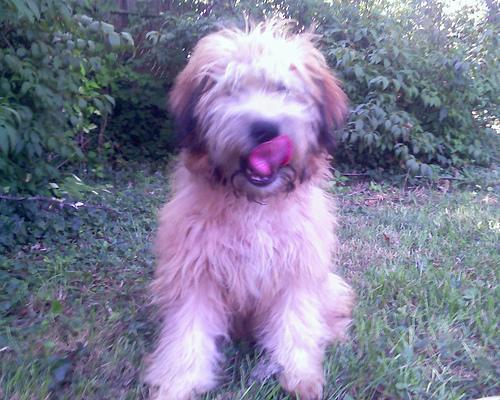
soft-coated_wheaten_terrier